Shahid Sadr Metro Station

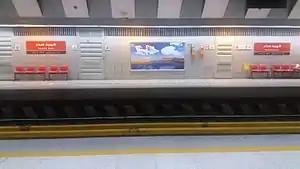

Shahid Sadr Metro Station is a station of Tehran Metro Line 1. It is located at Sadr Expressway and Shariati Street intersection. The neighboring stations are Gholhak and Gheytariyeh.